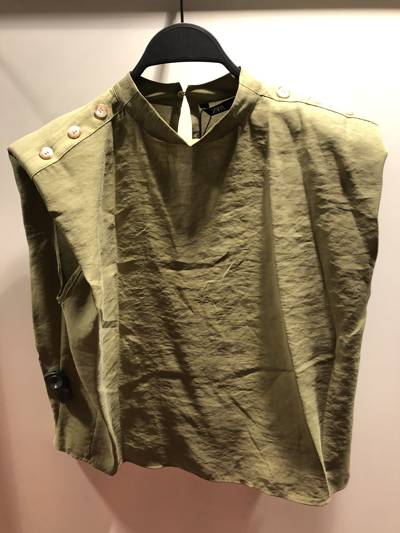
Waste category: clothes